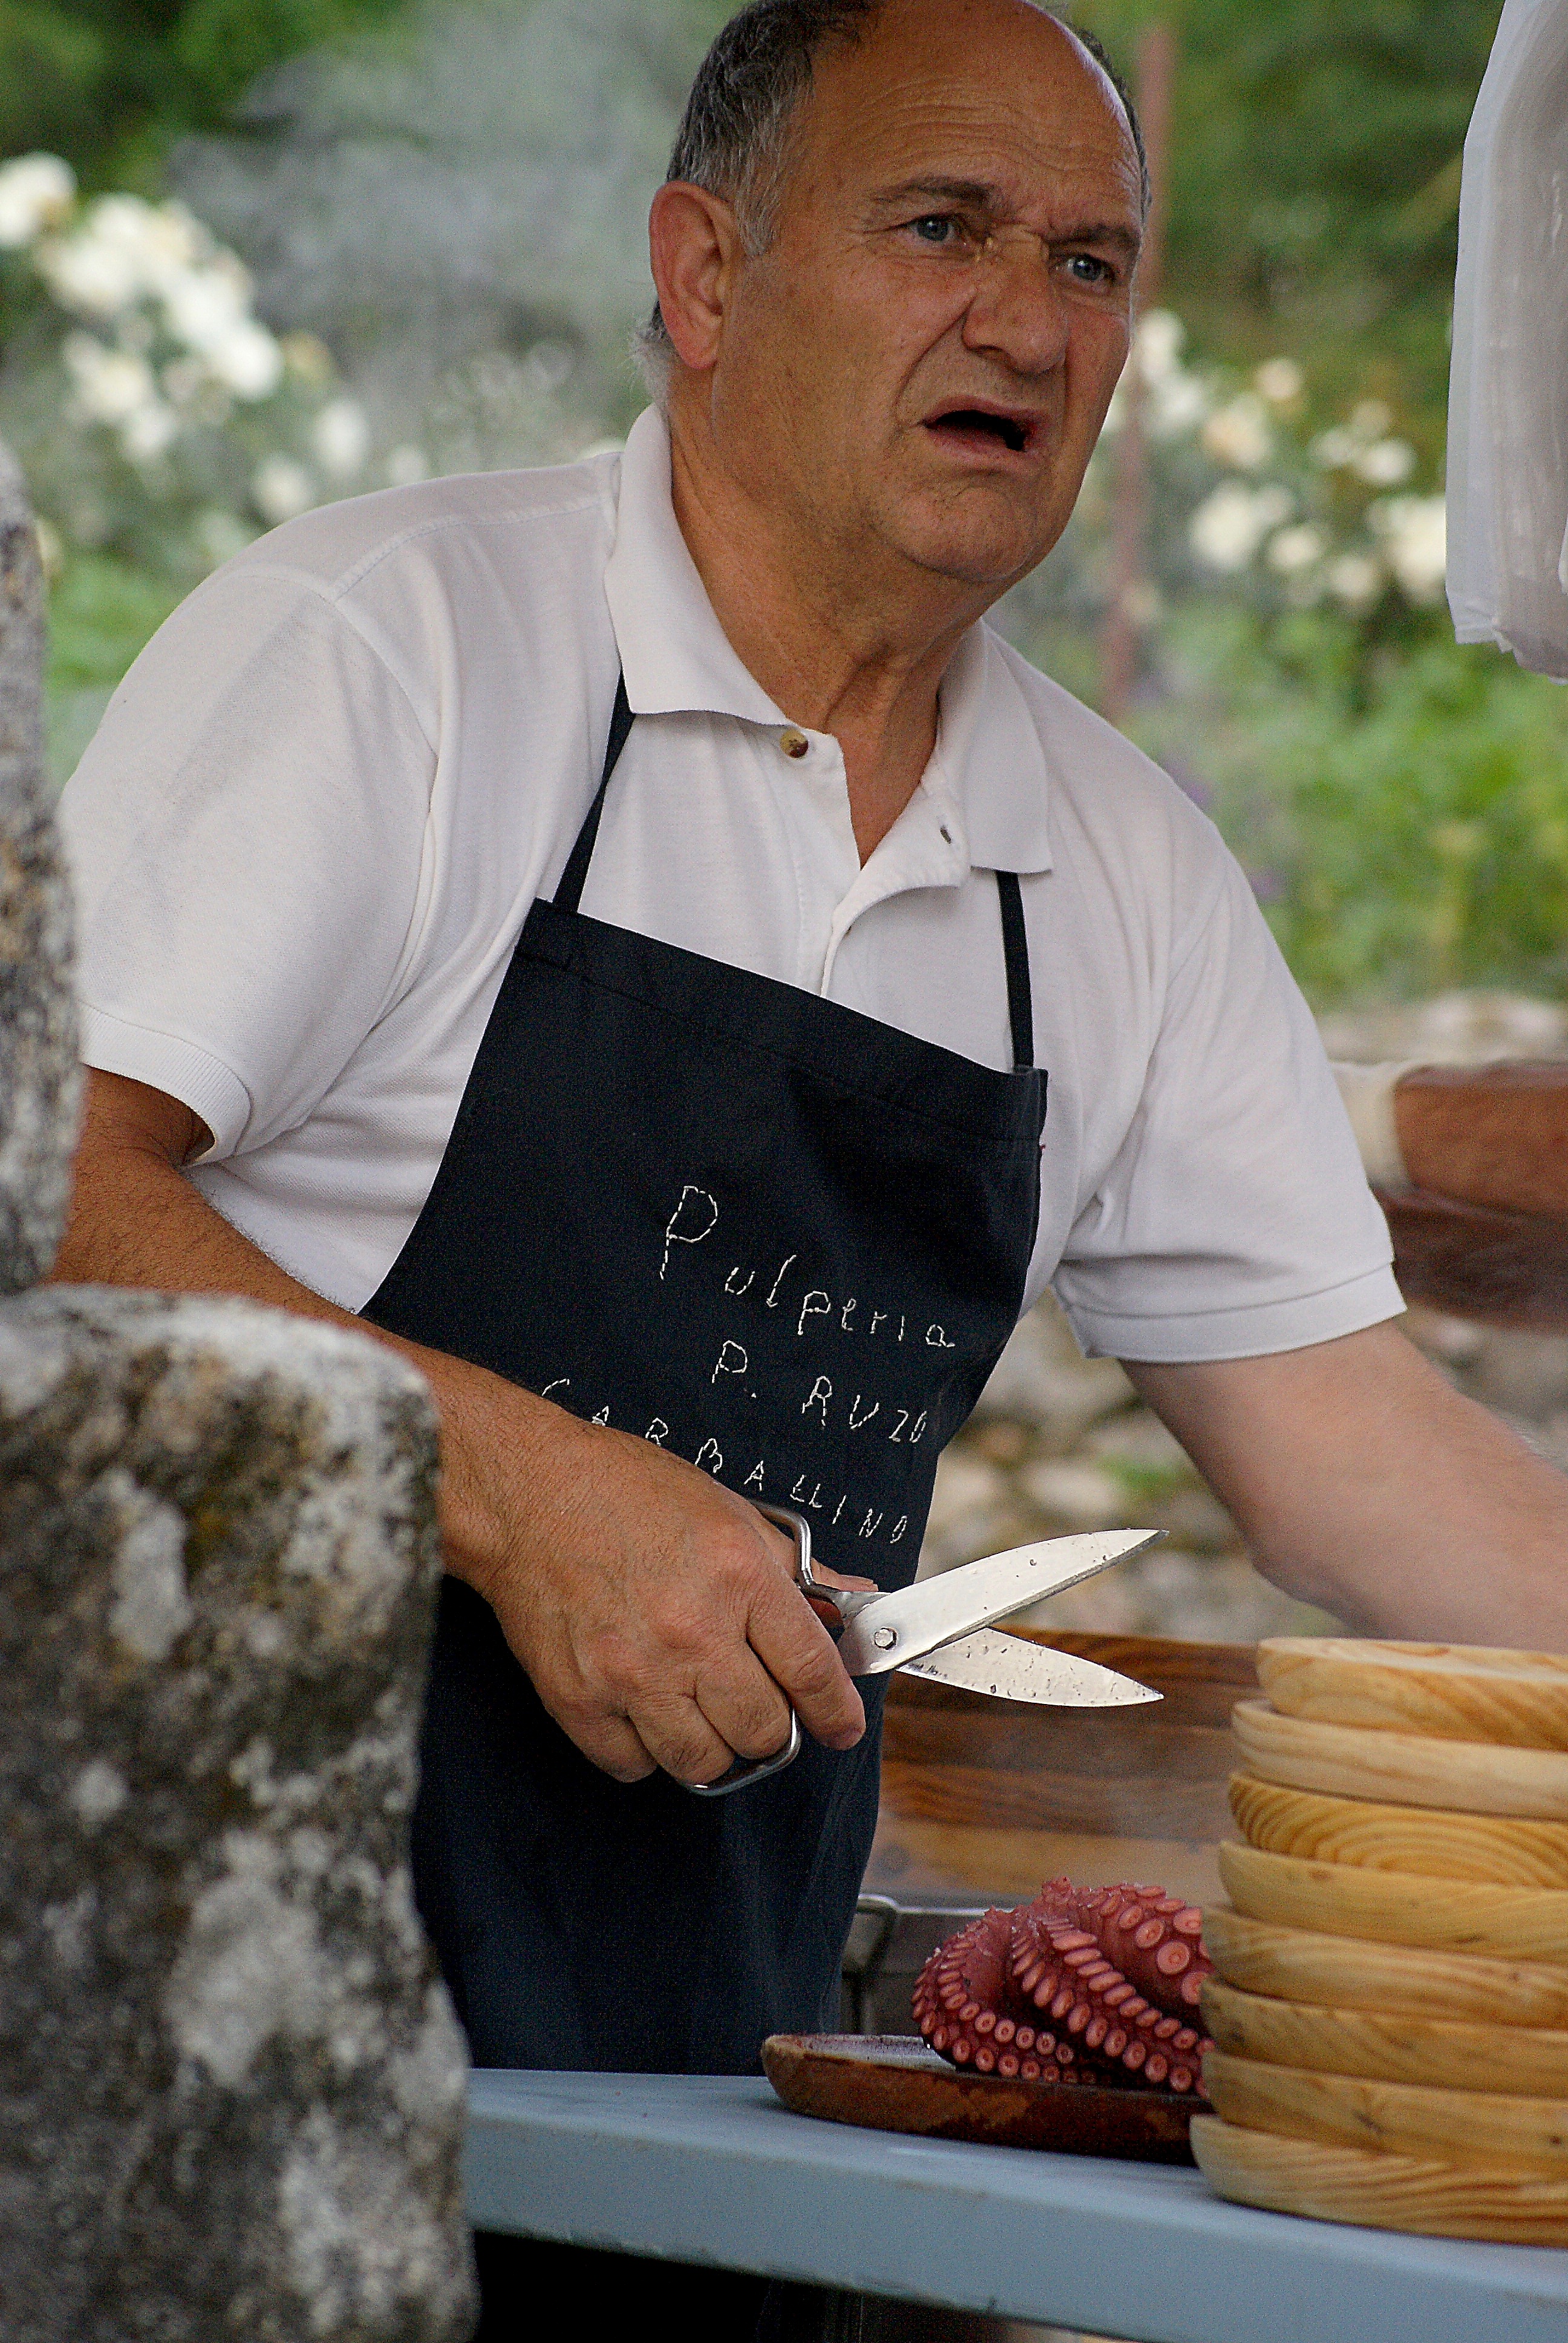
man, person, food, professional, galicia, pontevedra, ggl1, alama, galiciarural, rutadaliberdade, festadocarro, sense